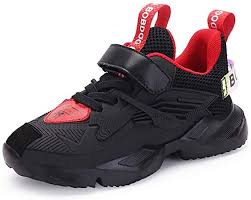
Waste category: shoes